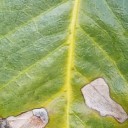
Label: Miner